G-1 military flight jacket

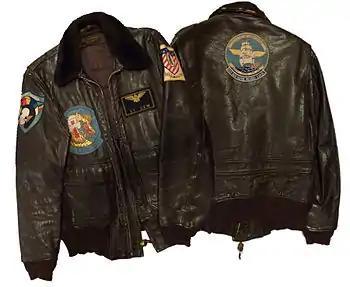
Navy G-1 flight jacket

The "G-1 Flight Jacket" is the commonly accepted name for the fur-lined-collar flight jacket used by Naval Aviators in the United States Navy, Marine Corps, and Coast Guard. It began with a completely new jacket specification on 28-Mar-1940, the M-422, and has been issued to this day; now in the current MIL-DTL-7823F iteration.